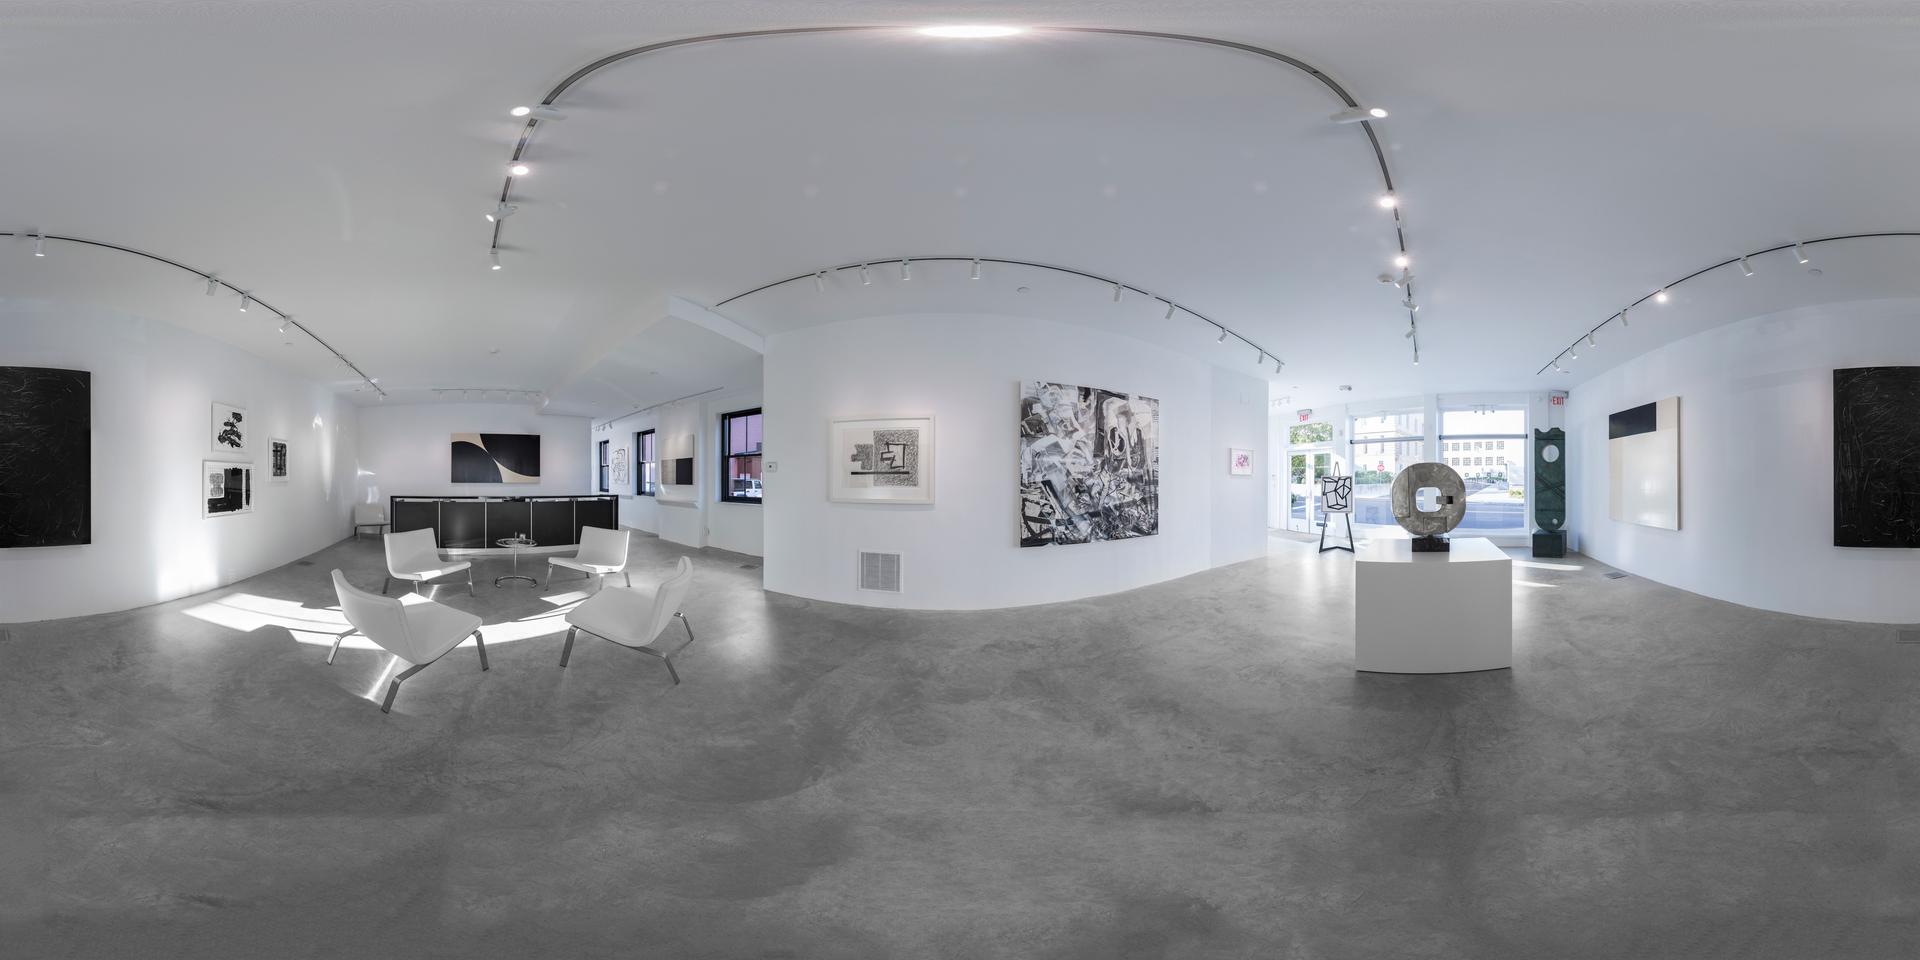
Referred object: the circular metal sculpture on the white pedestal

Referred object: the circular concrete sculpture